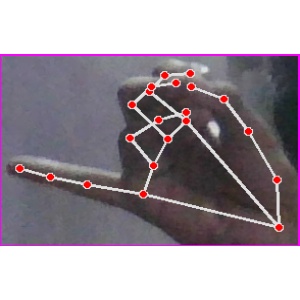
अक्षर: च